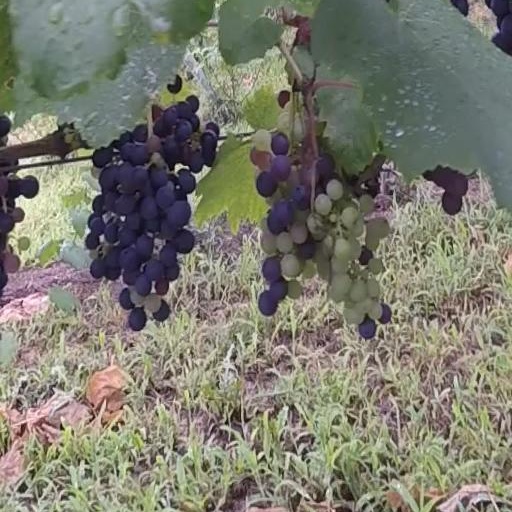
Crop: grape